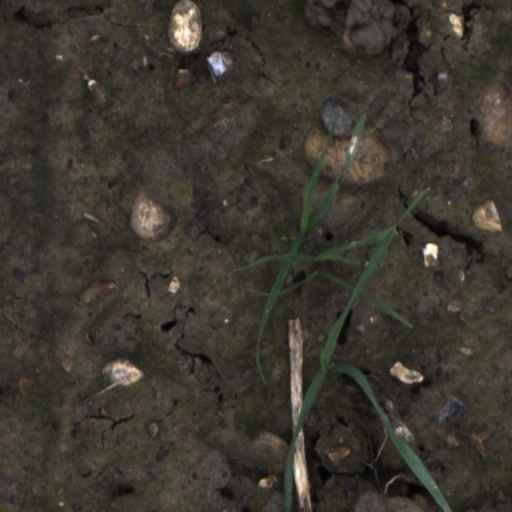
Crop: wheat